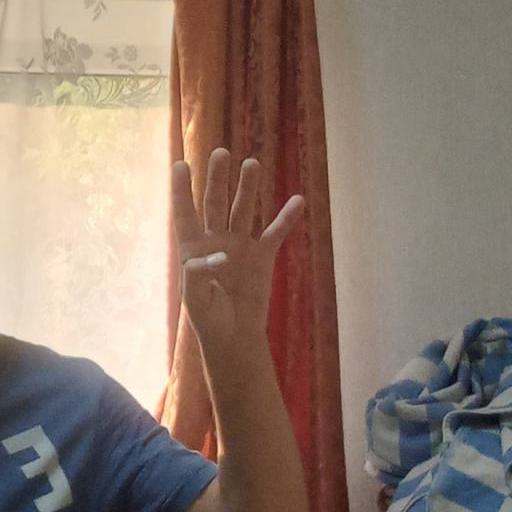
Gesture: four